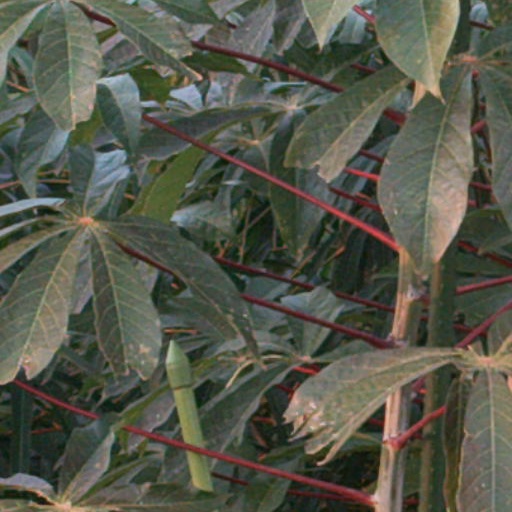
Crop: cassava